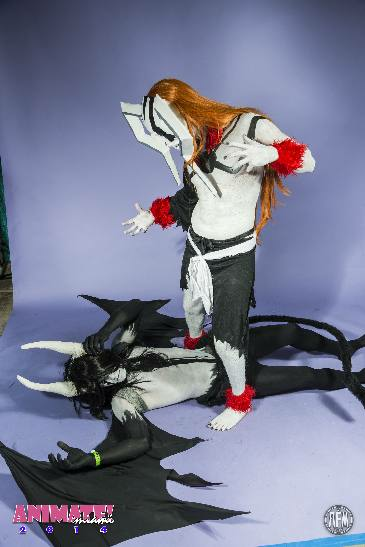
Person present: No